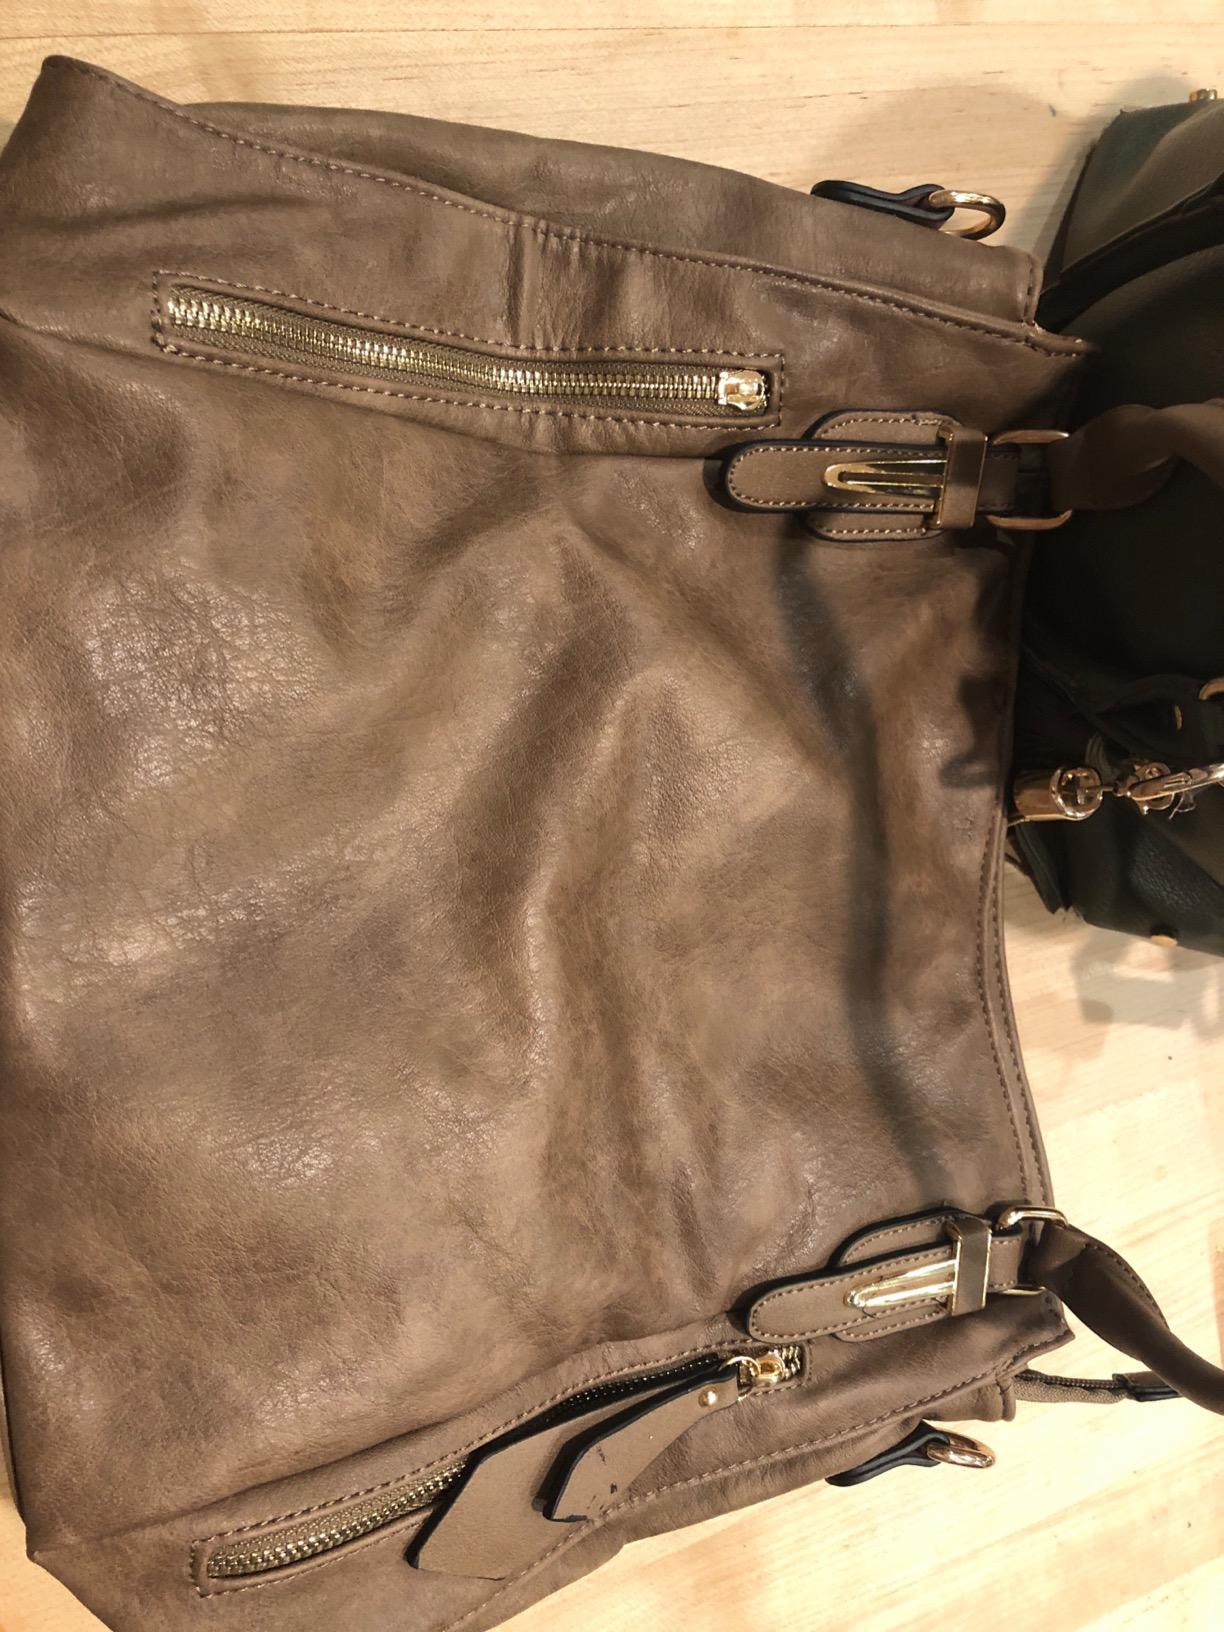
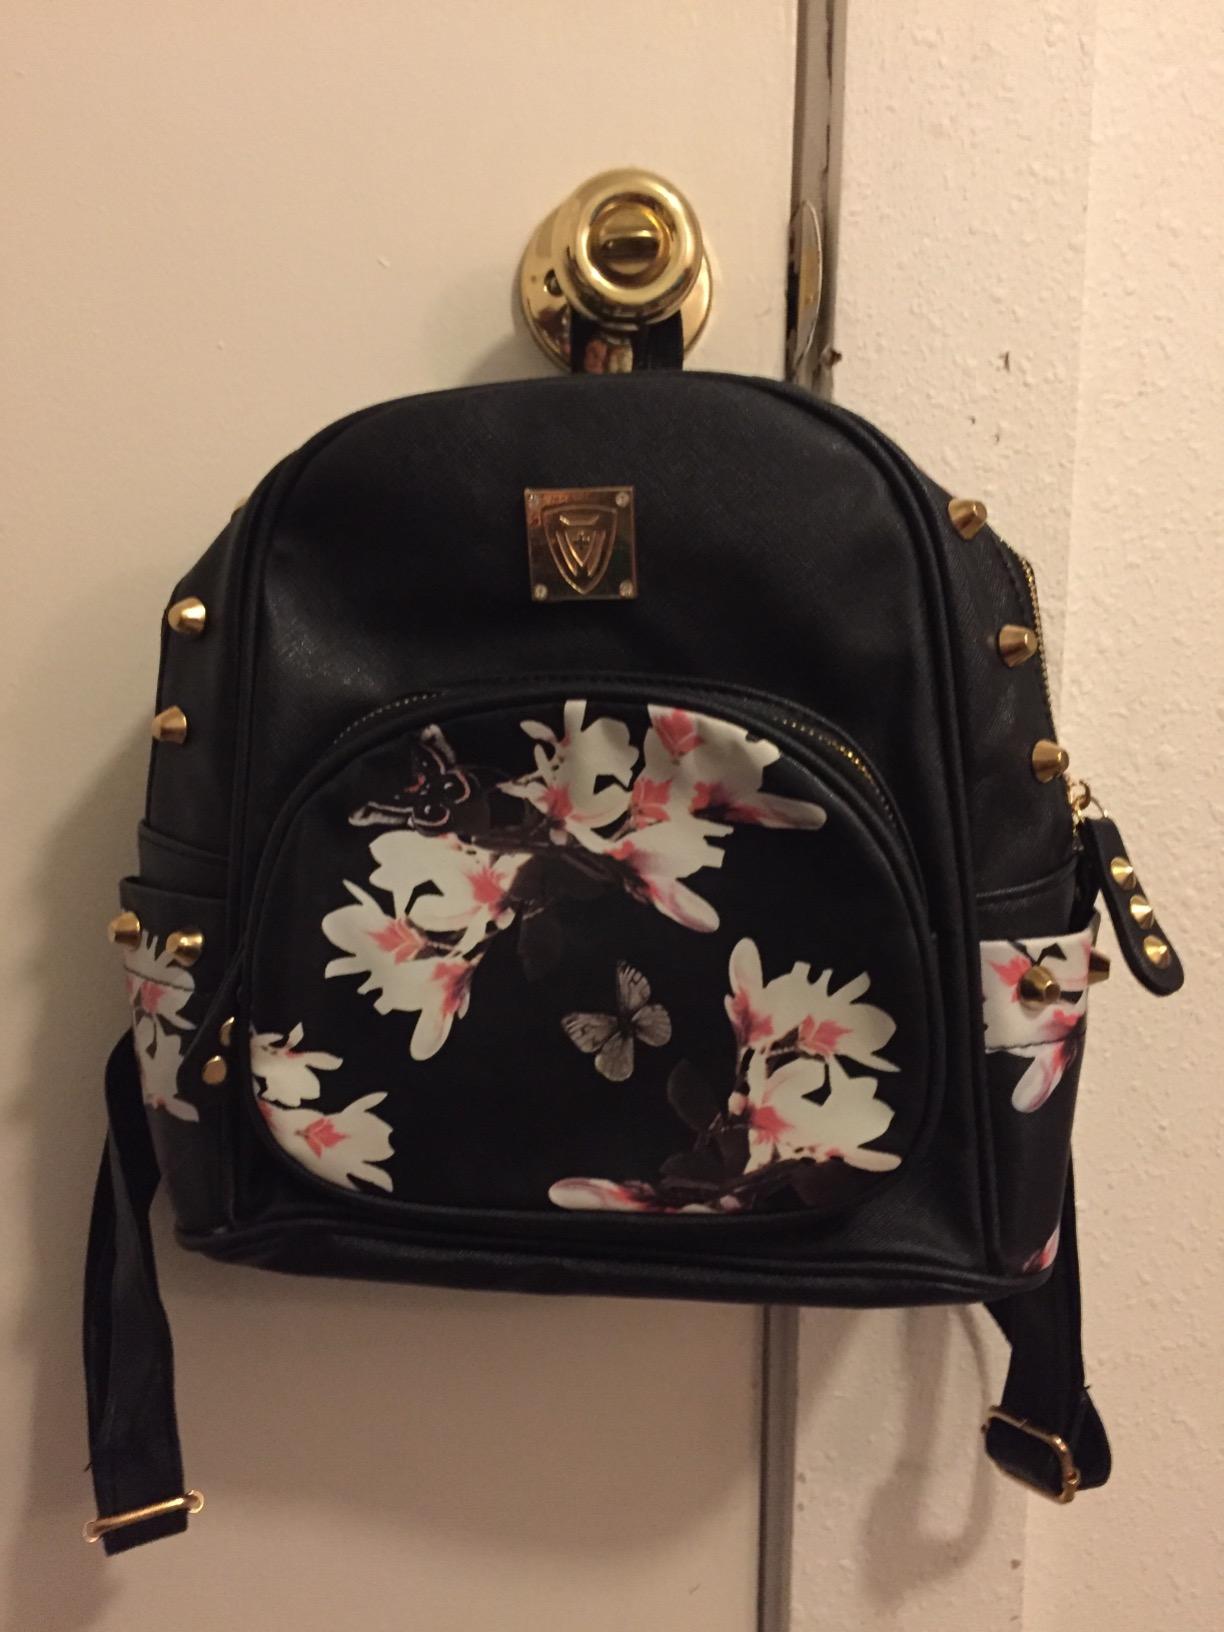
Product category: accessories_handbag
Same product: no